Zhuhai Jinwan Airport

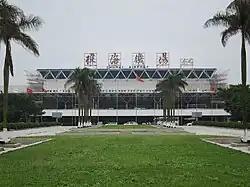

Zhuhai Jinwan Airport , (Named Zhuhai Sanzao Airport prior to 10 January 2013), is the primary airport serving the city of Zhuhai in China’s Guangdong province. It is located some southwest of the Zhuhai city center in Sanzao Town, Jinwan District, and southwest of Macau.